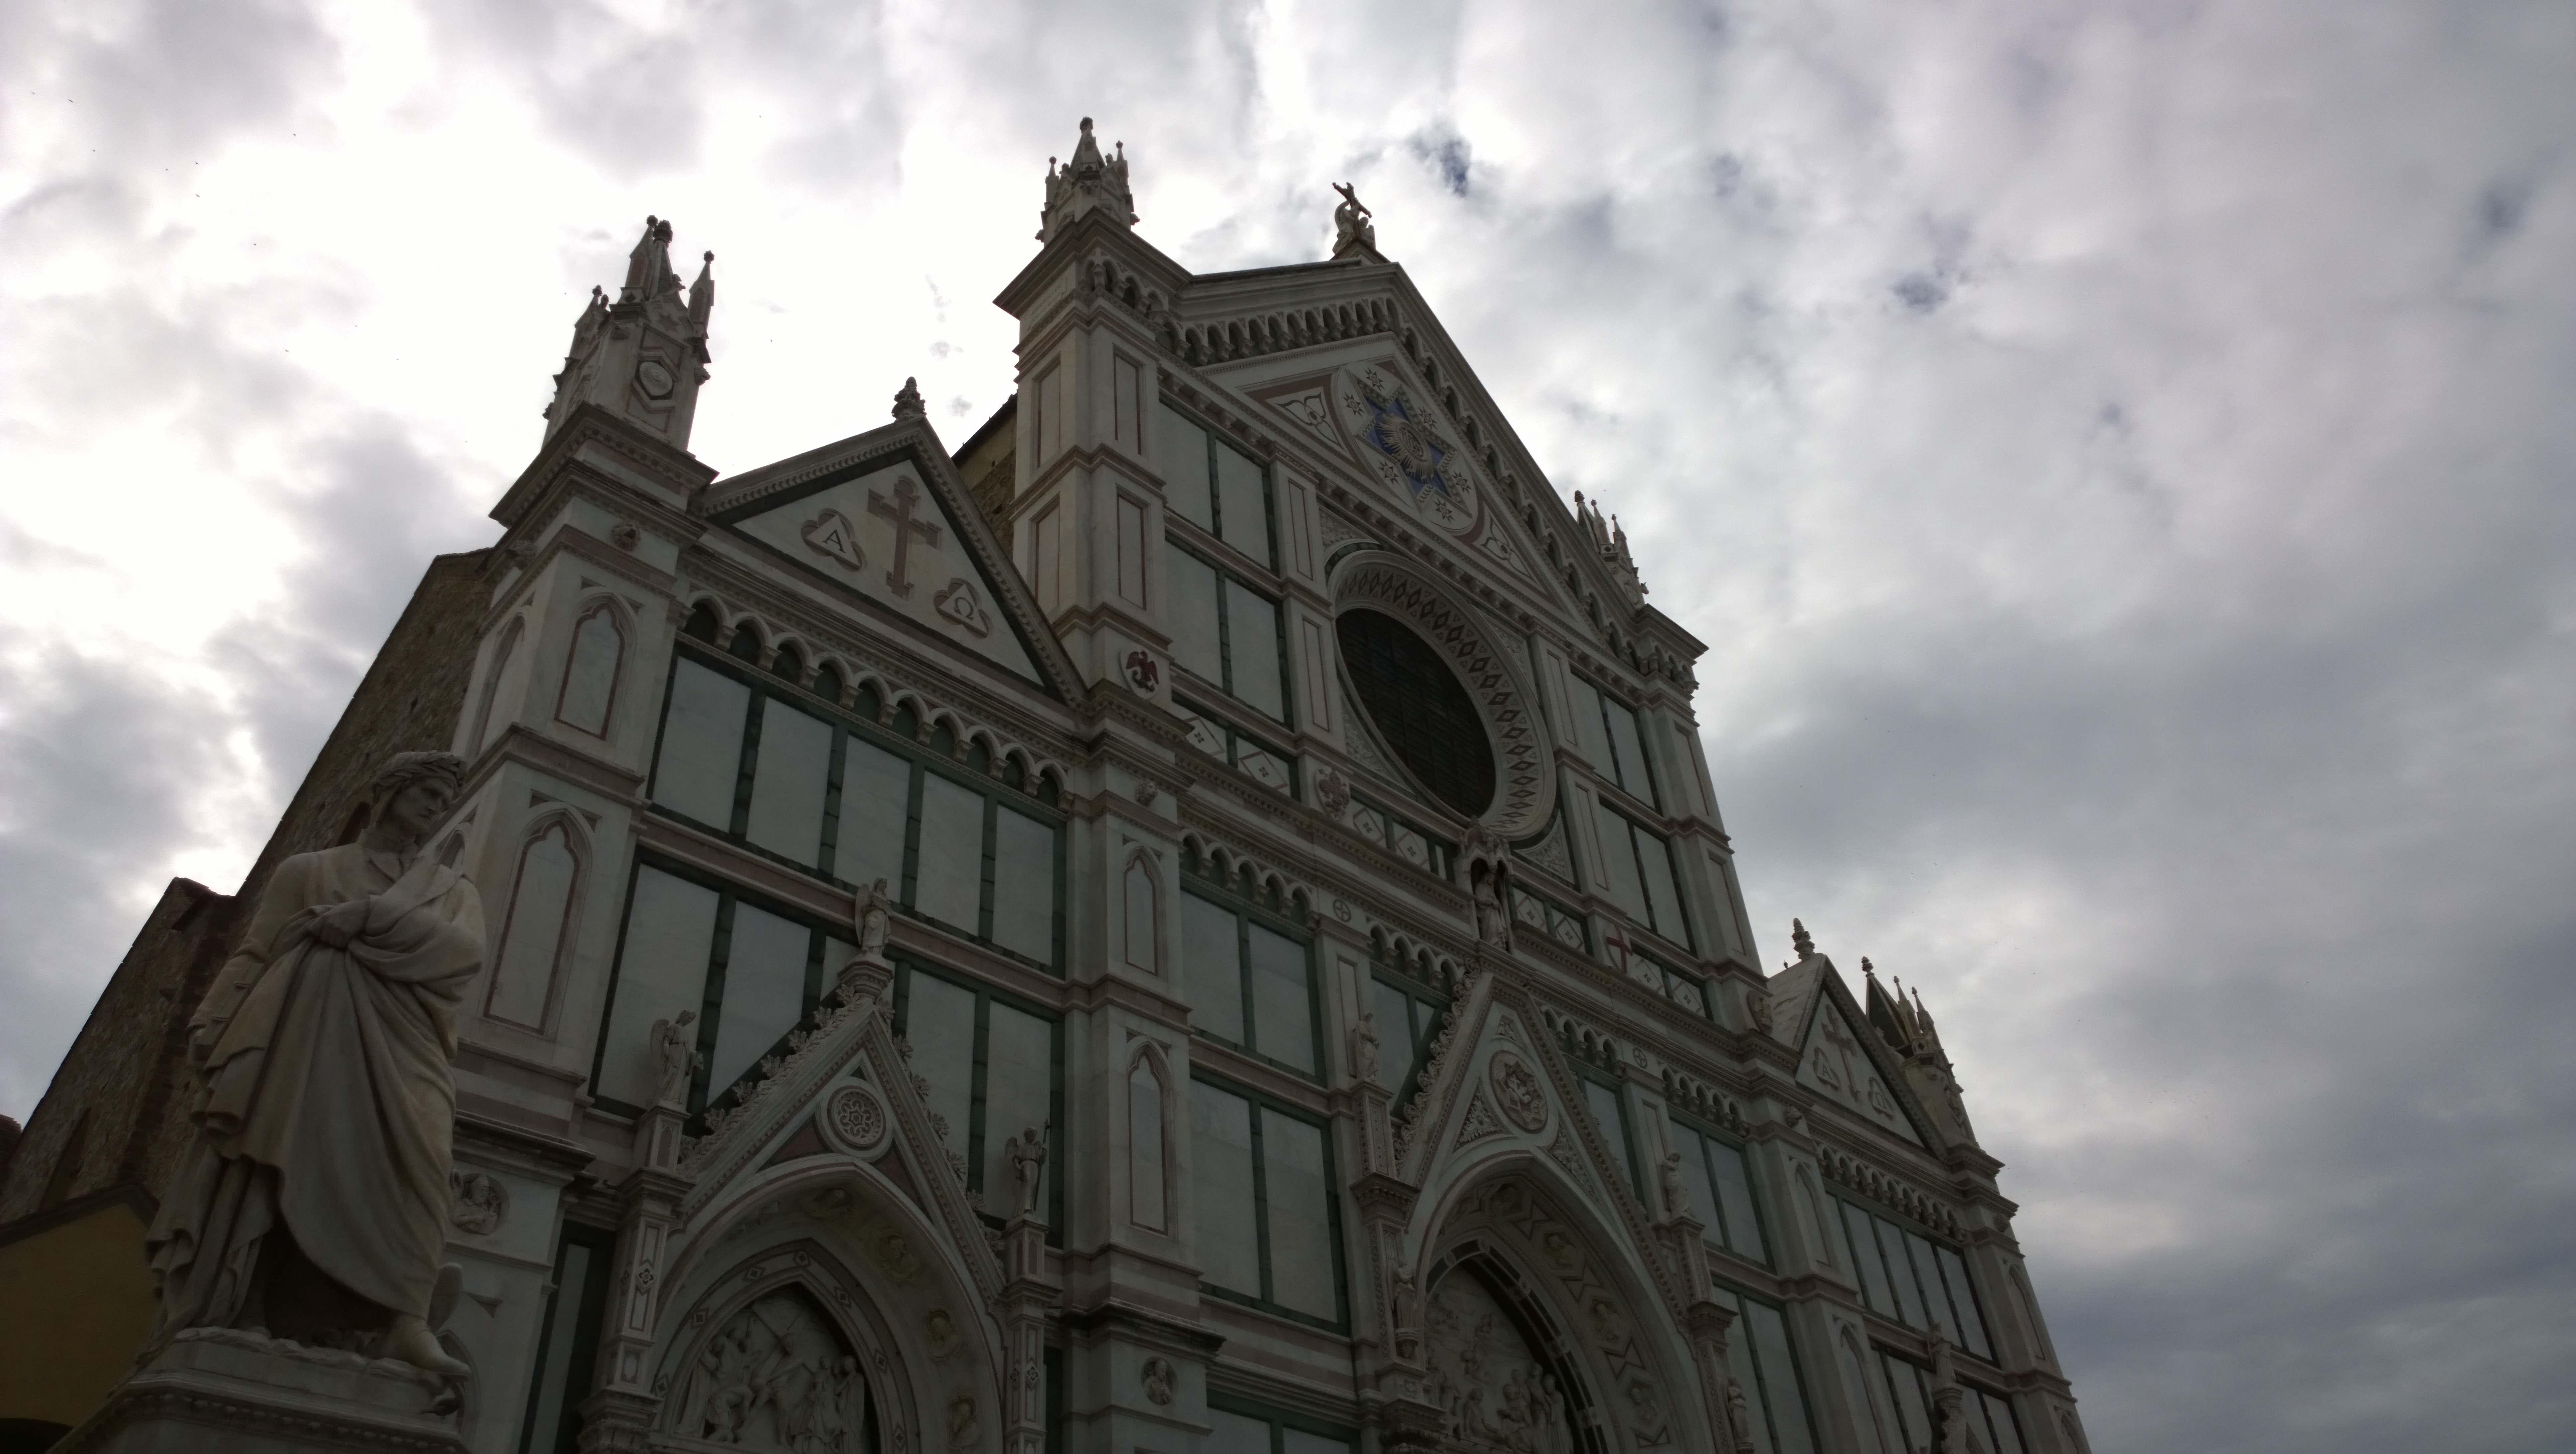
architecture, building, landmark, facade, church, cathedral, place of worship, spire, steeple, gothic architecture